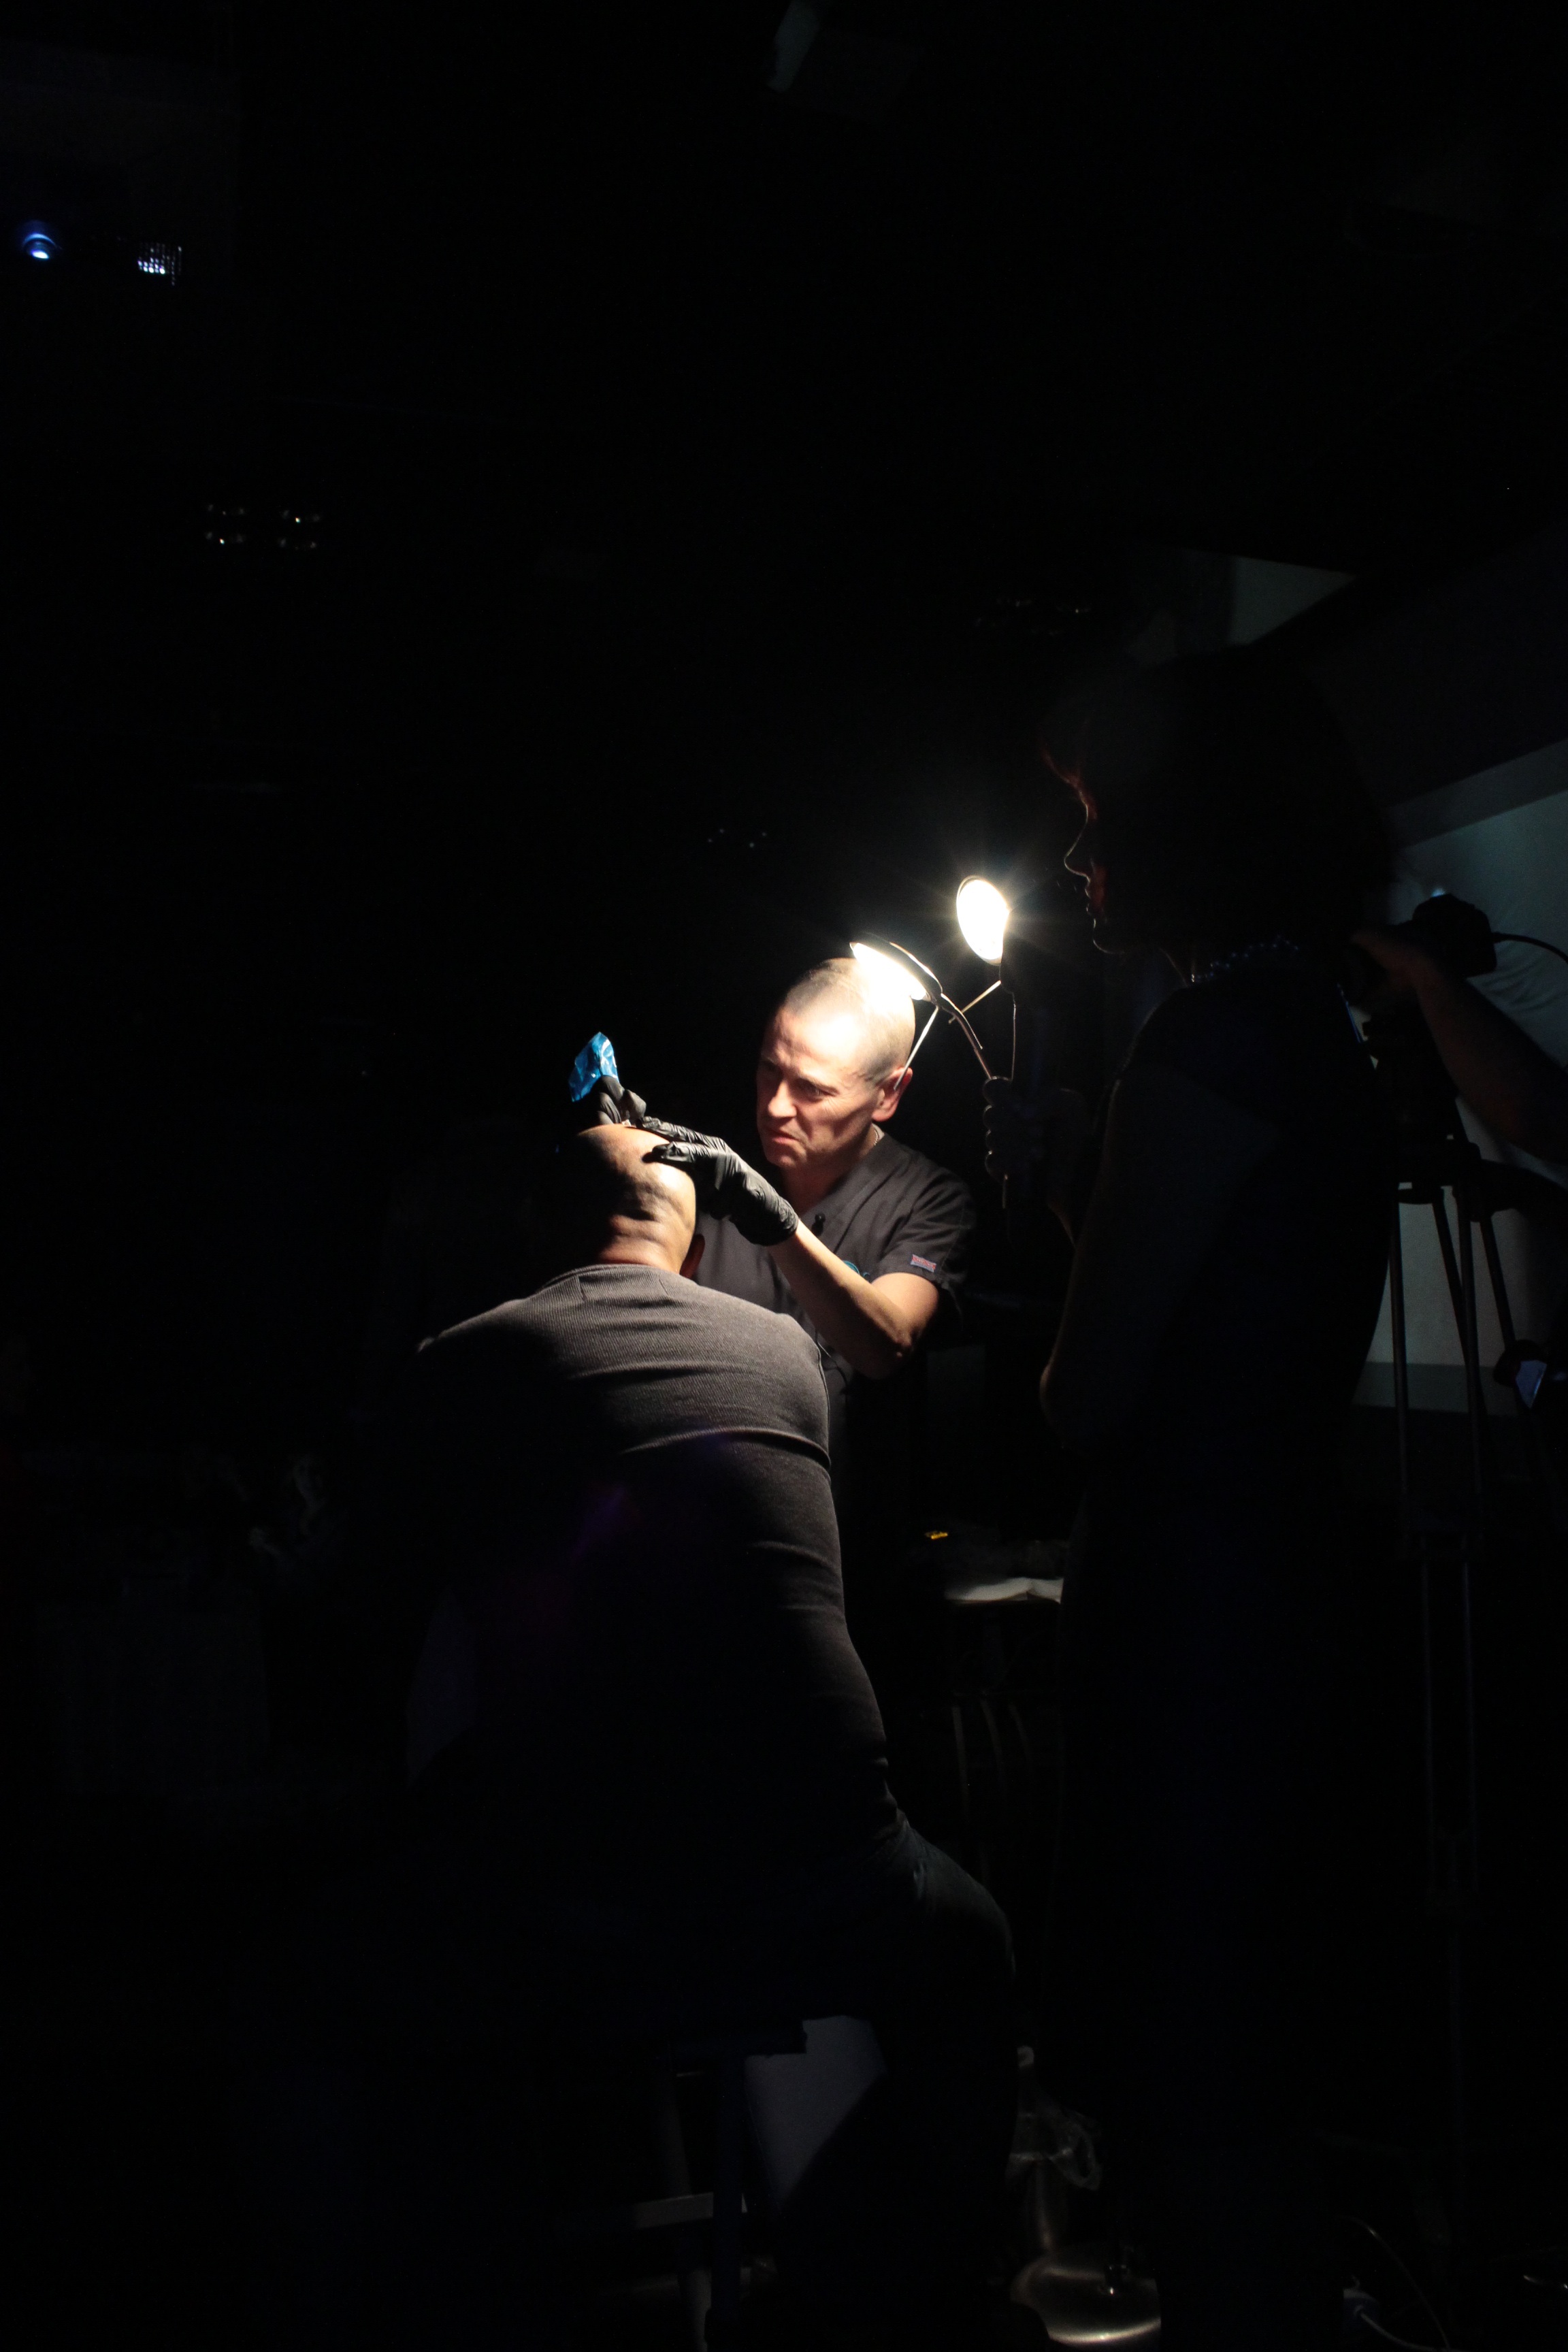
music, people, hair, looking, concert, tattoo, care, darkness, professional, musician, health, spotlight, performance art, stage, focus, performance, head, guitarist, entertainment, performing arts, examining, examination, scalp, treating